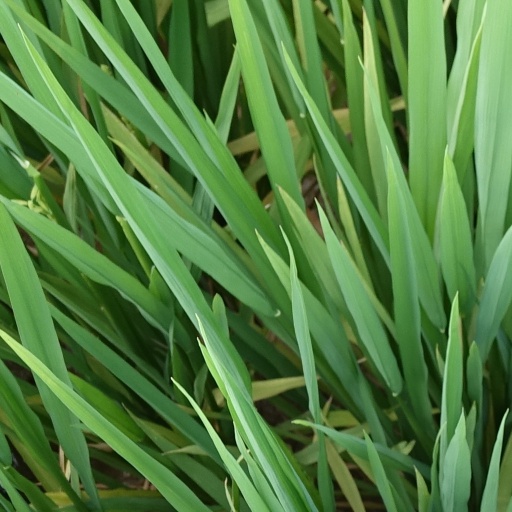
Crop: rice